Nemanja Miletić (footballer, born January 1991)

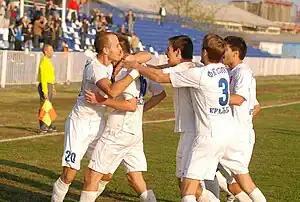
Miletić (first from left) celebrating a goal with his Sloga Kraljevo teammates

Born in Lešak, Miletić started playing football with Bane before moving to Sloga Kraljevo as a teenager. He made his first-team debut in the second half of the 2009–10 Serbian First League, appearing in two games as a substitute, as the club suffered relegation. In the following season, Miletić helped them win the Serbian League West and earn promotion back to the First League. He subsequently established himself as a first-team regular, making close to 100 appearances over the next three seasons (2011–2014).